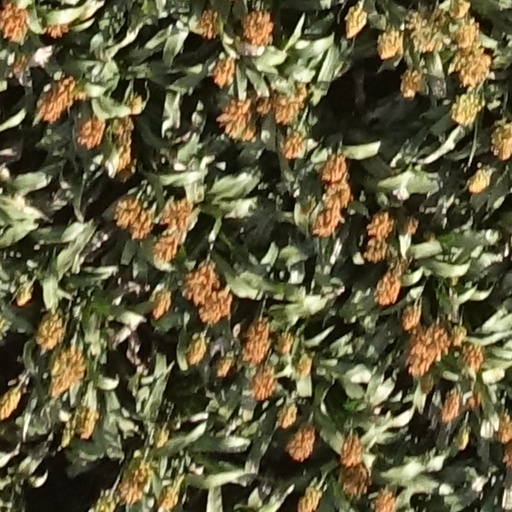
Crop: sorghum